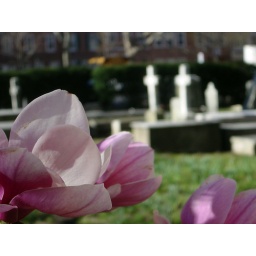
Playing with DOF using blooming flowers in contrast to the grave stones in the background.DSC05207